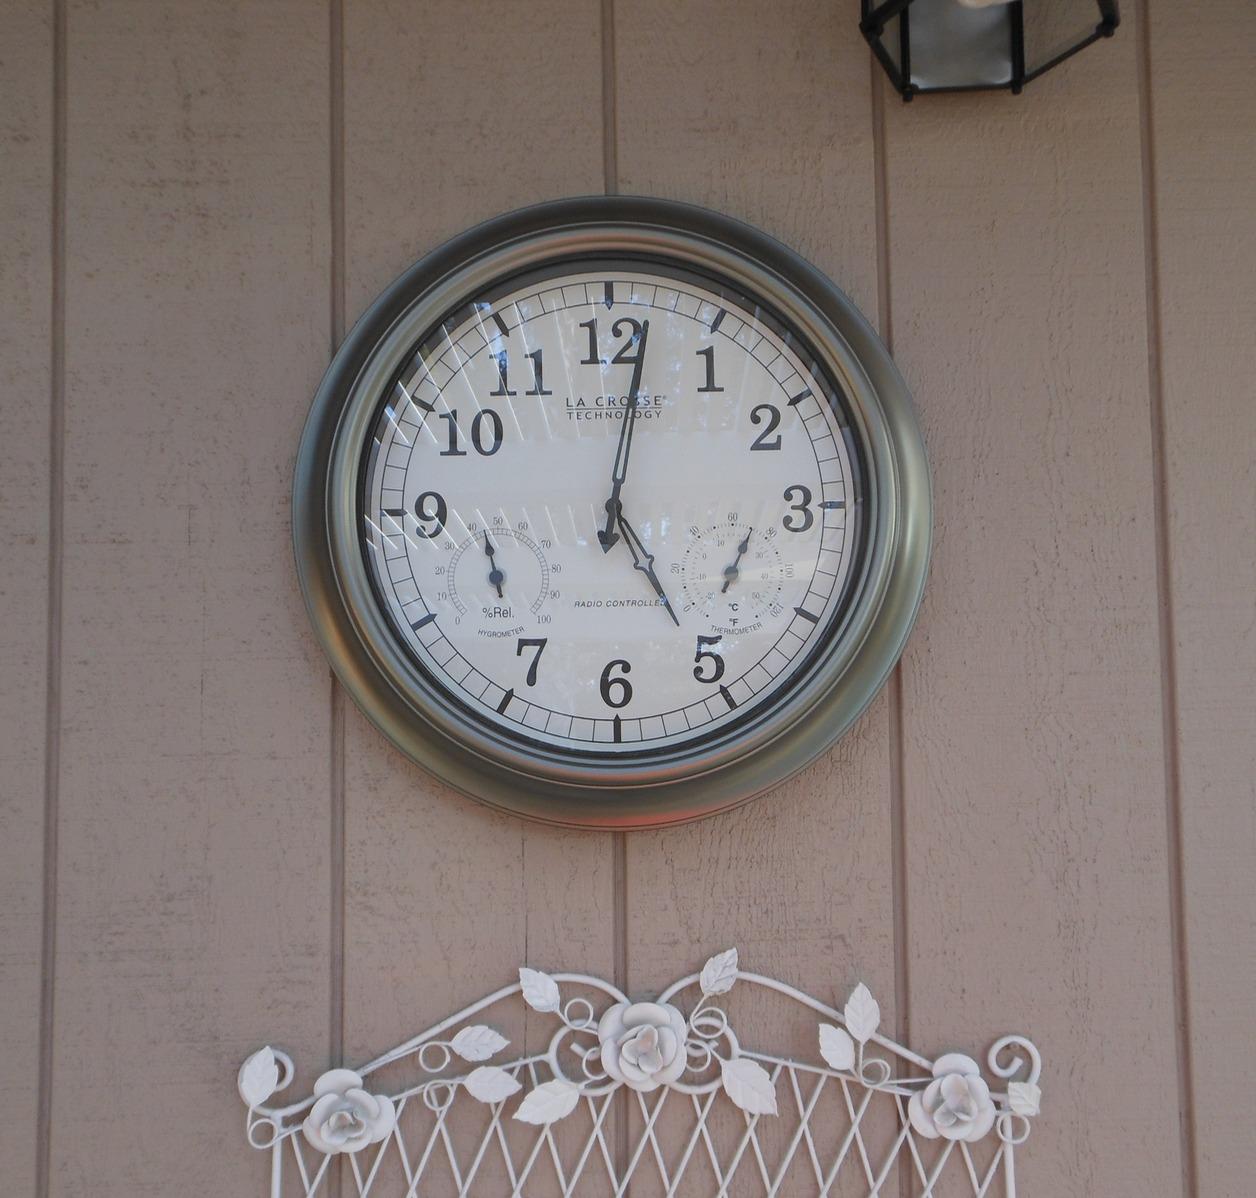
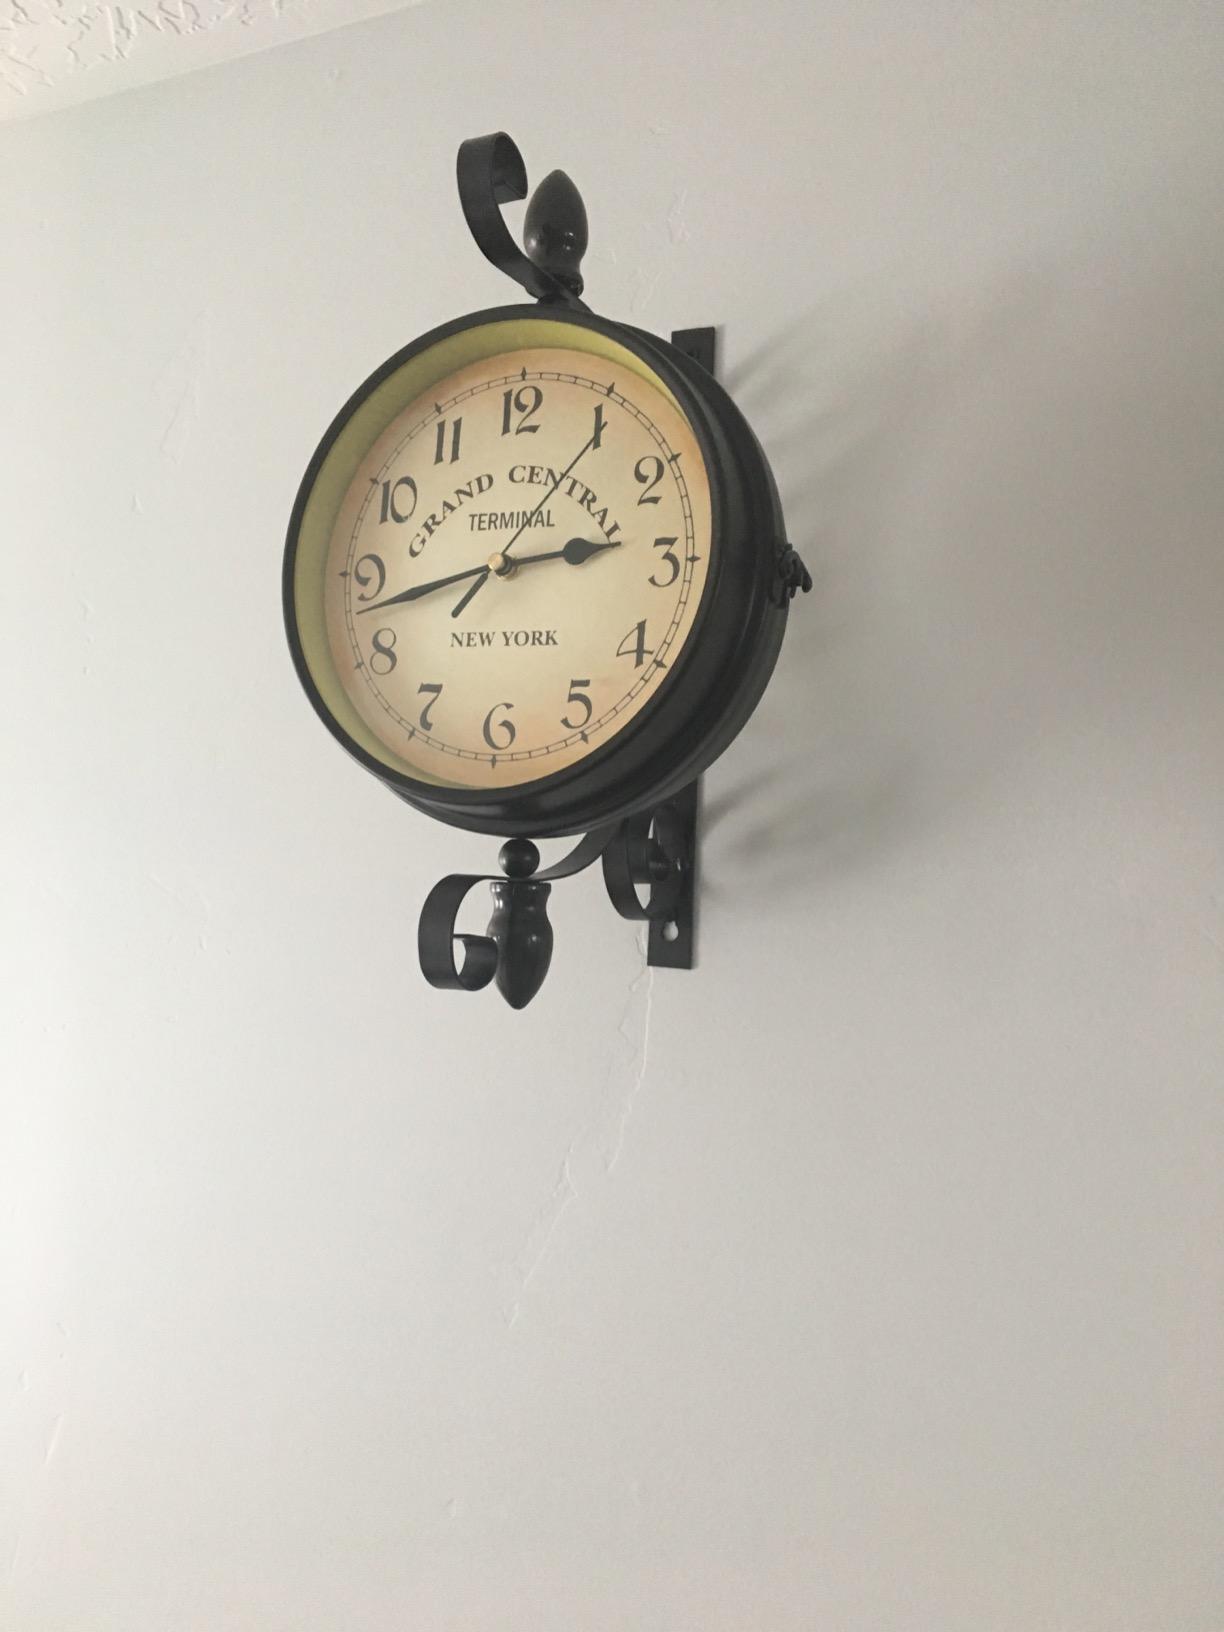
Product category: clock
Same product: no